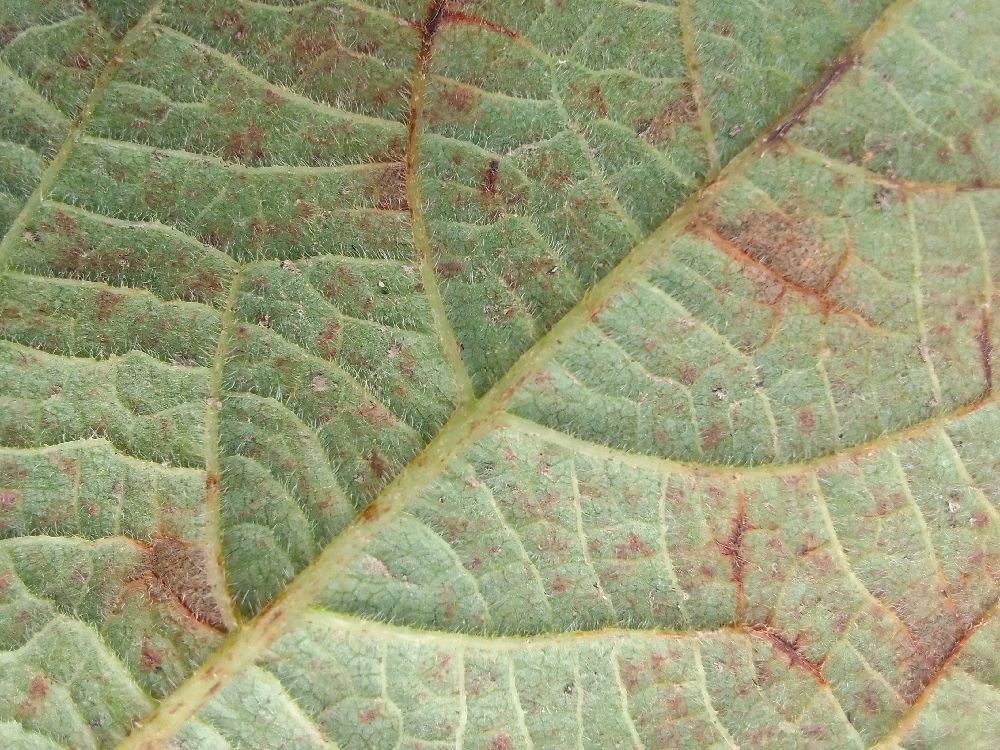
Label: anthracnose